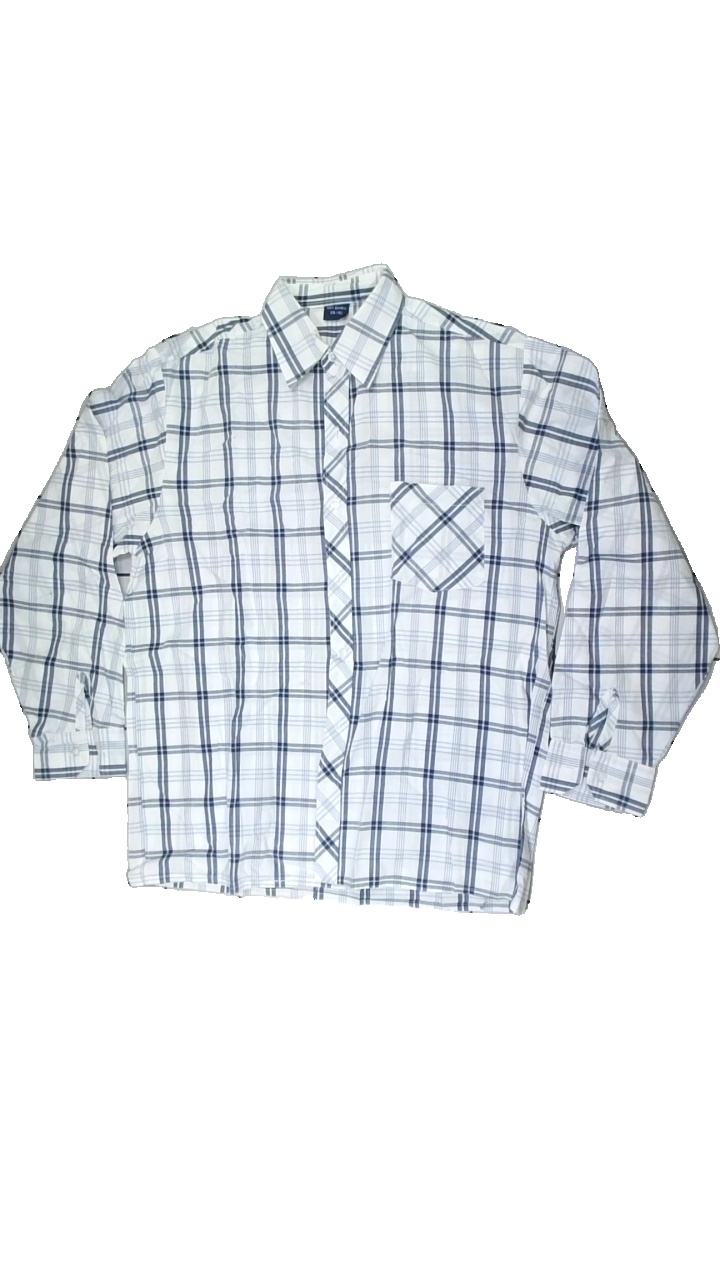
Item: Shirt (Men)
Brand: Missing
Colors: Blue, White
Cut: Regular
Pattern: Other
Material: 100% cotton
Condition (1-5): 3
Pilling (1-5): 5
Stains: Minor
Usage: Reuse
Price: <50